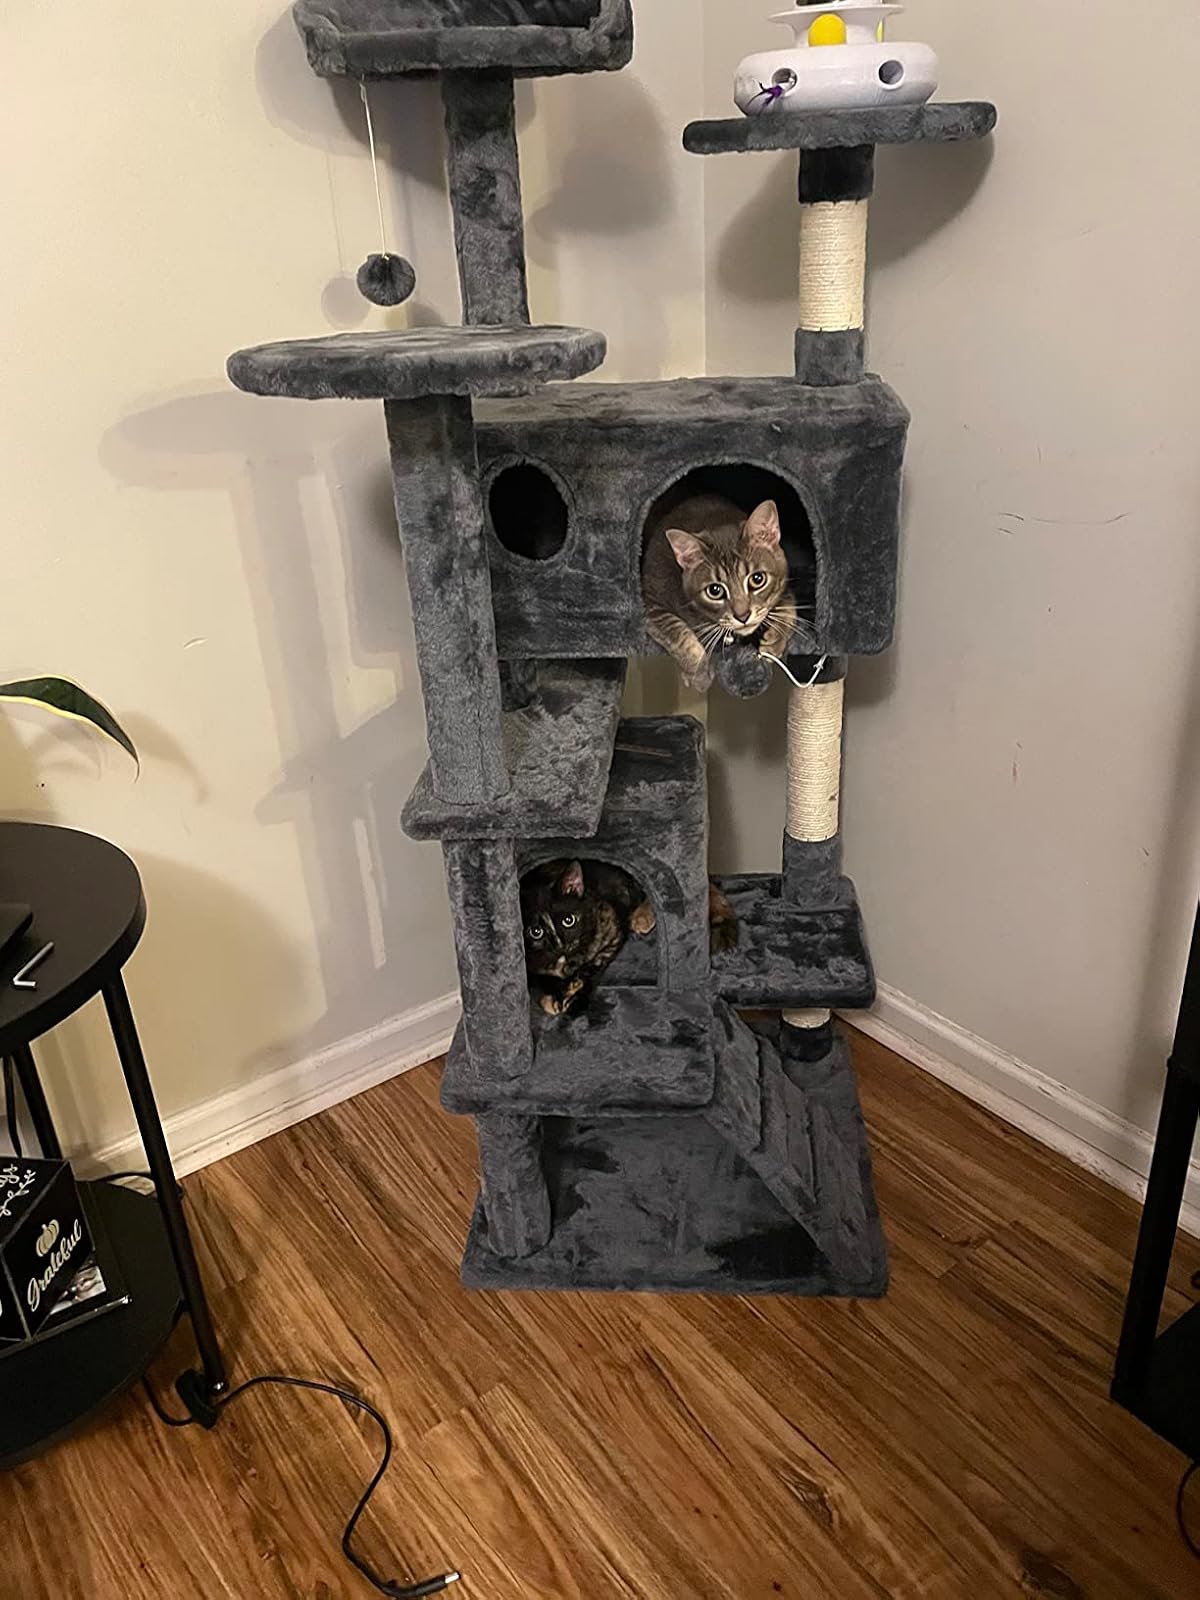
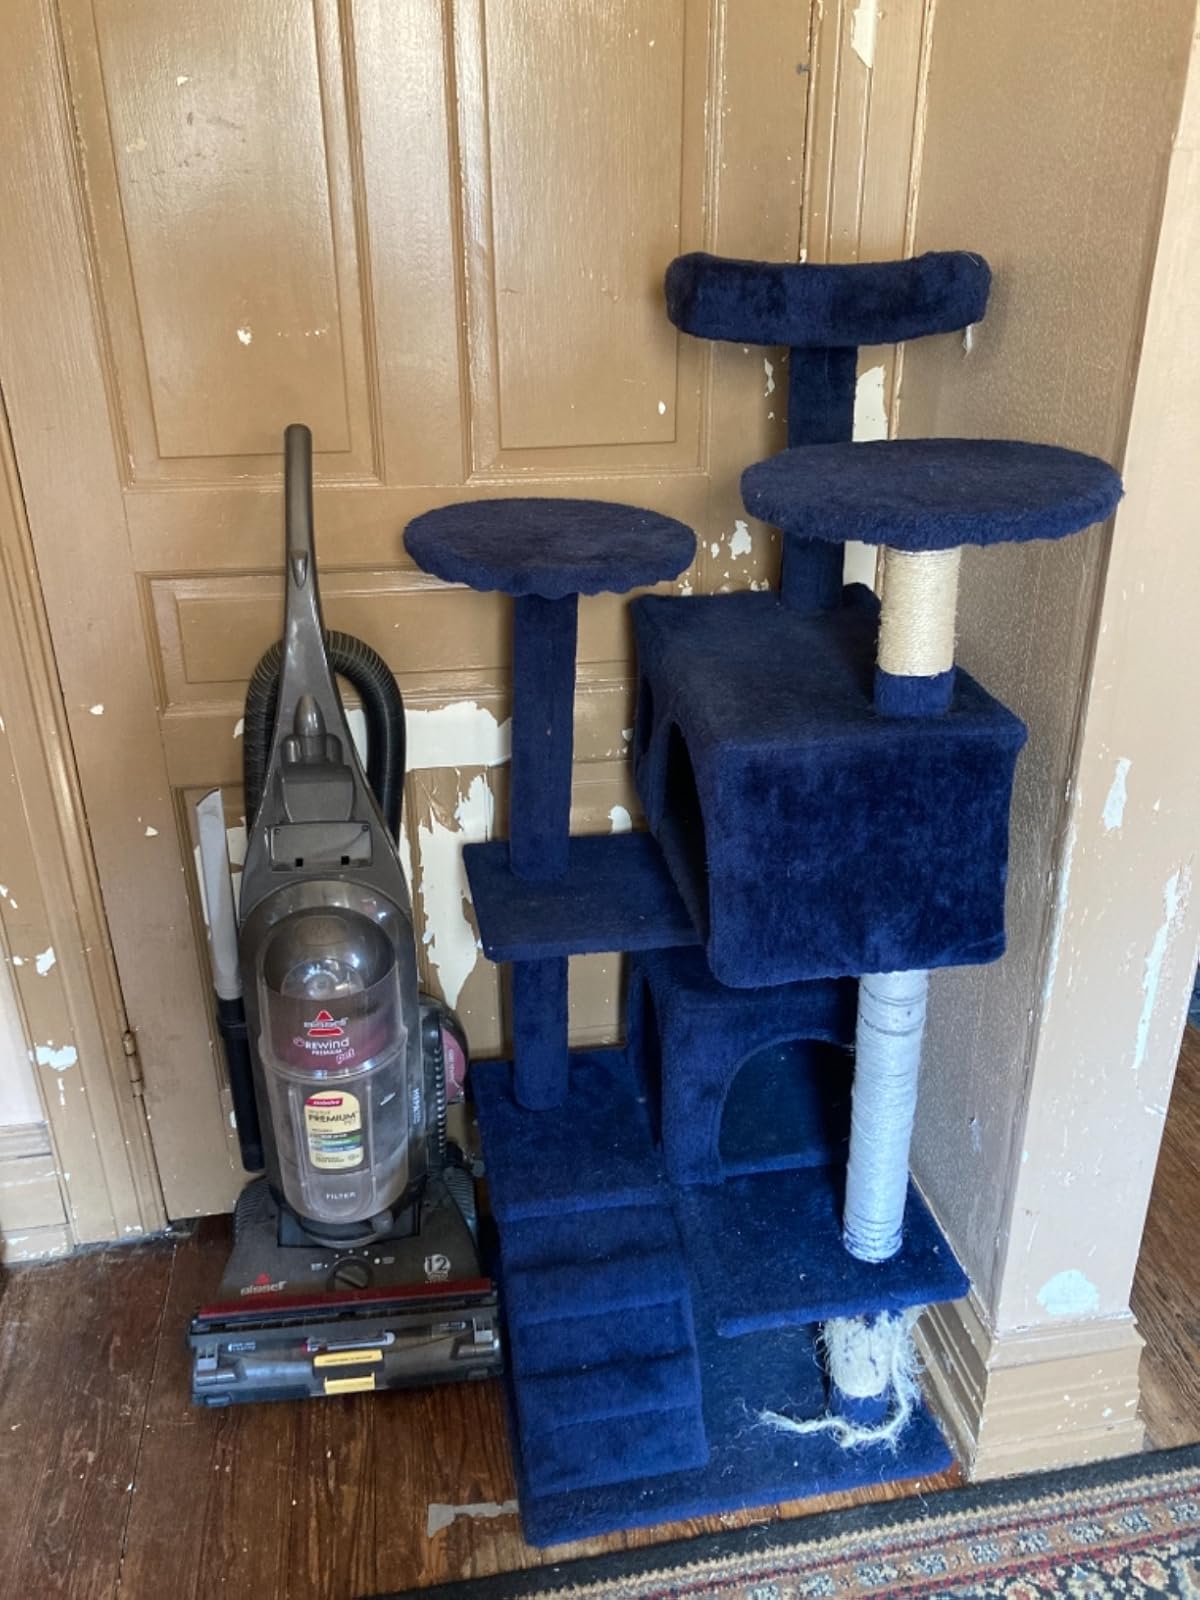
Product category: items_cat tree
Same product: no